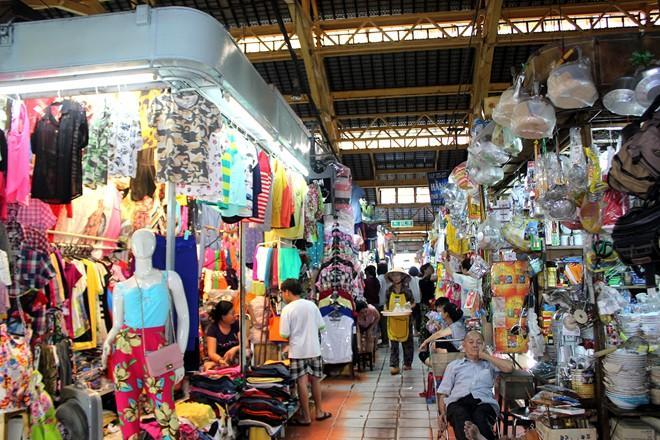
có nhiều loại hàng hoá được bày bán trong khu chợ